Raipura, Panna

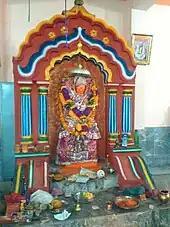
Sankat Mochan Dham

A private college named Rajiv Gandhi College is situated in the town.